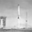
Label: rocket